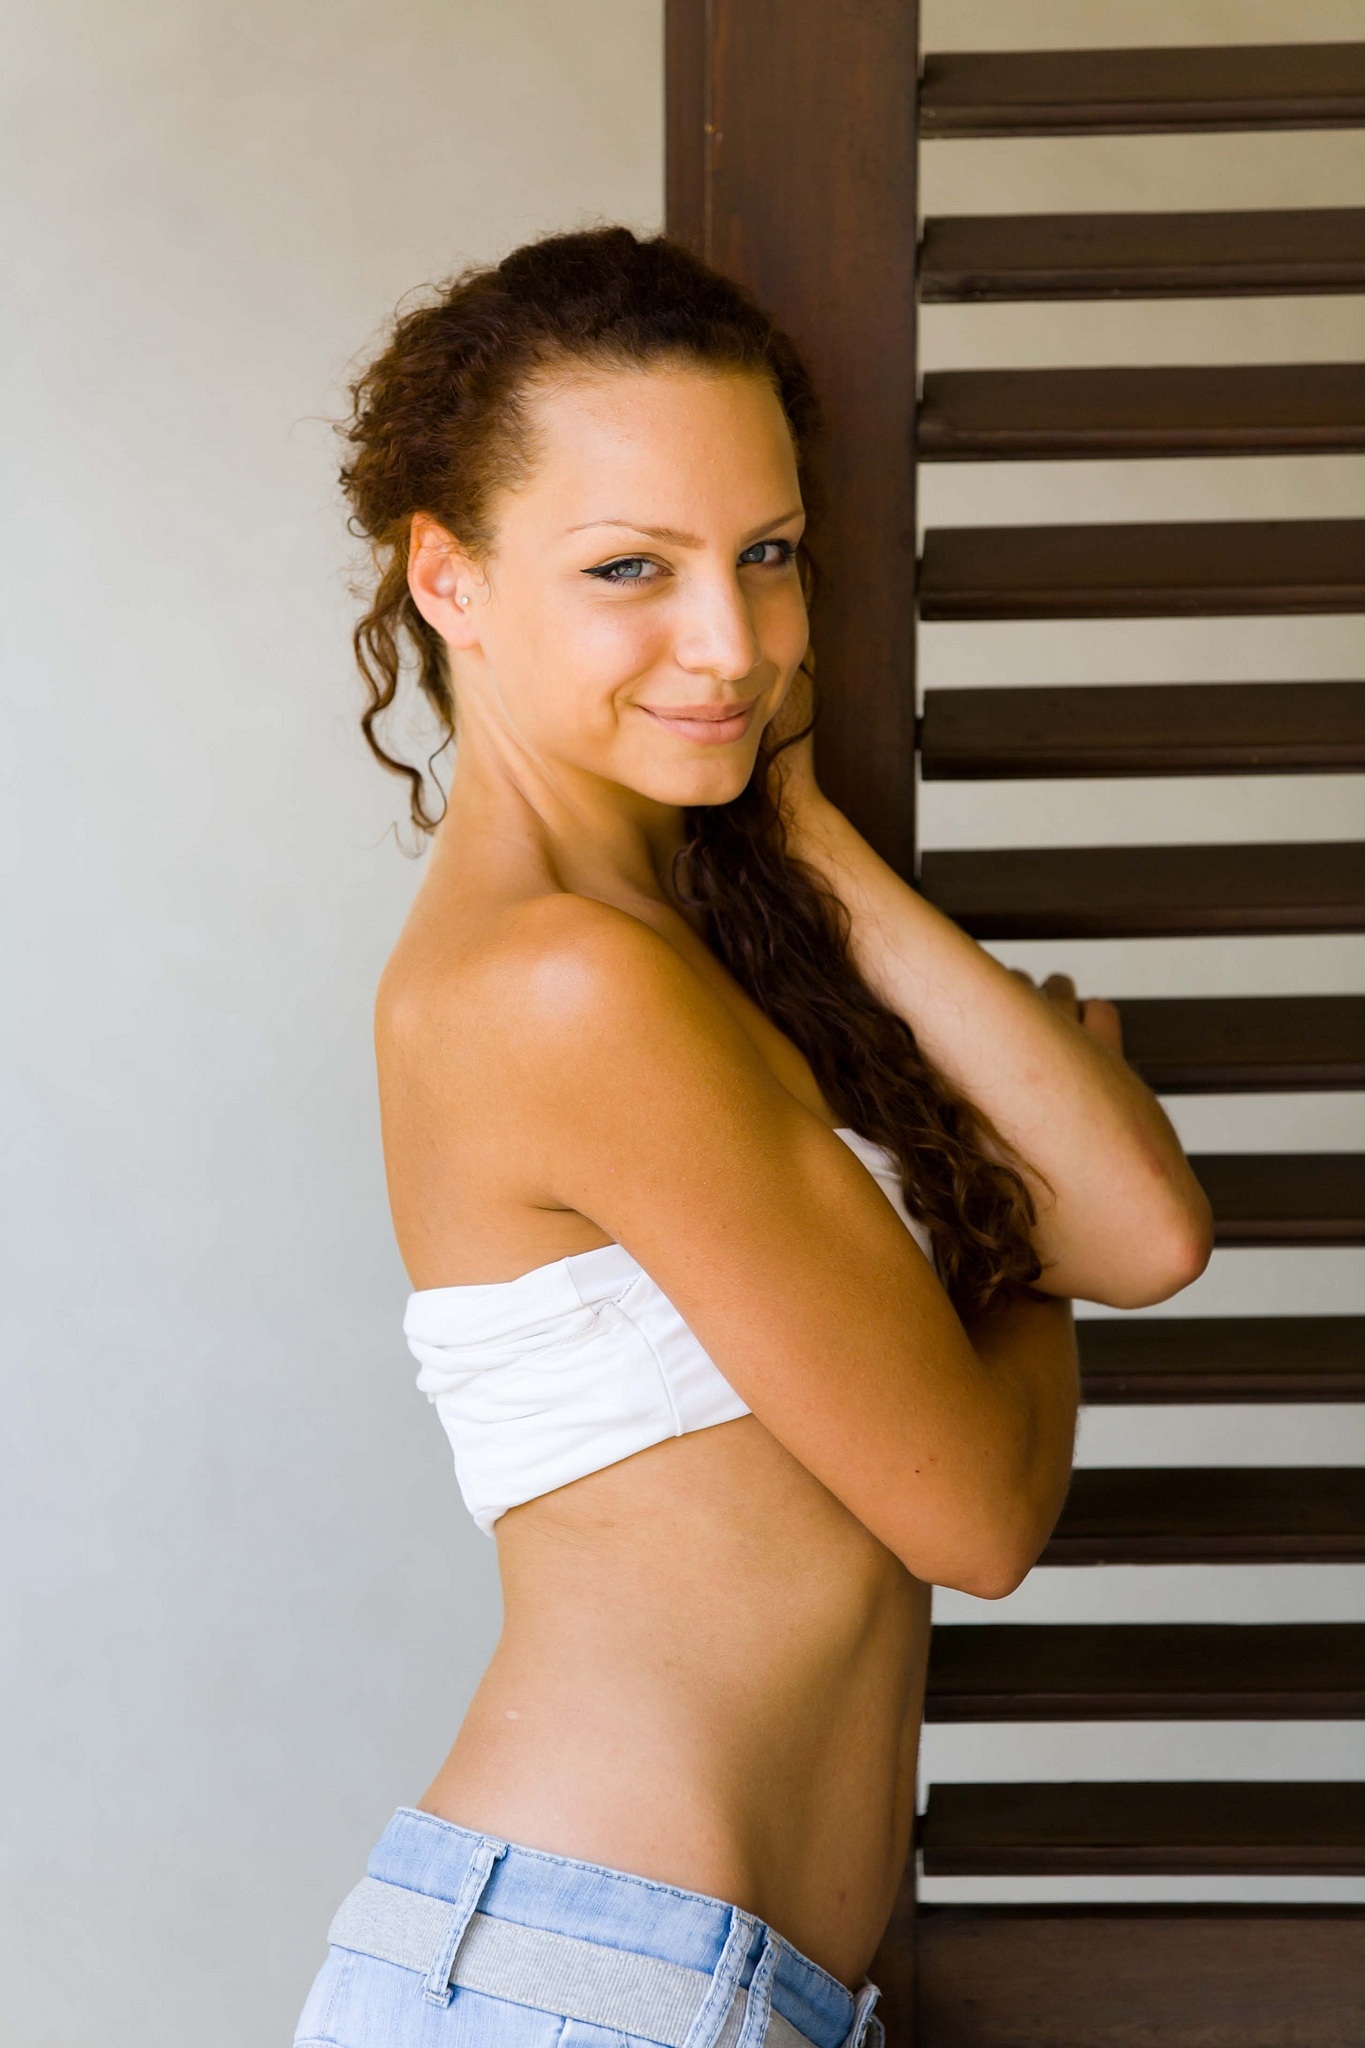
hand, people, girl, woman, hair, trunk, female, leg, model, finger, clothing, hairstyle, muscle, chest, long hair, human body, black hair, happy, thigh, day, blond, abdomen, photo shoot, brown hair, undergarment, art model, supermodel, active undergarment